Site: brandenburg
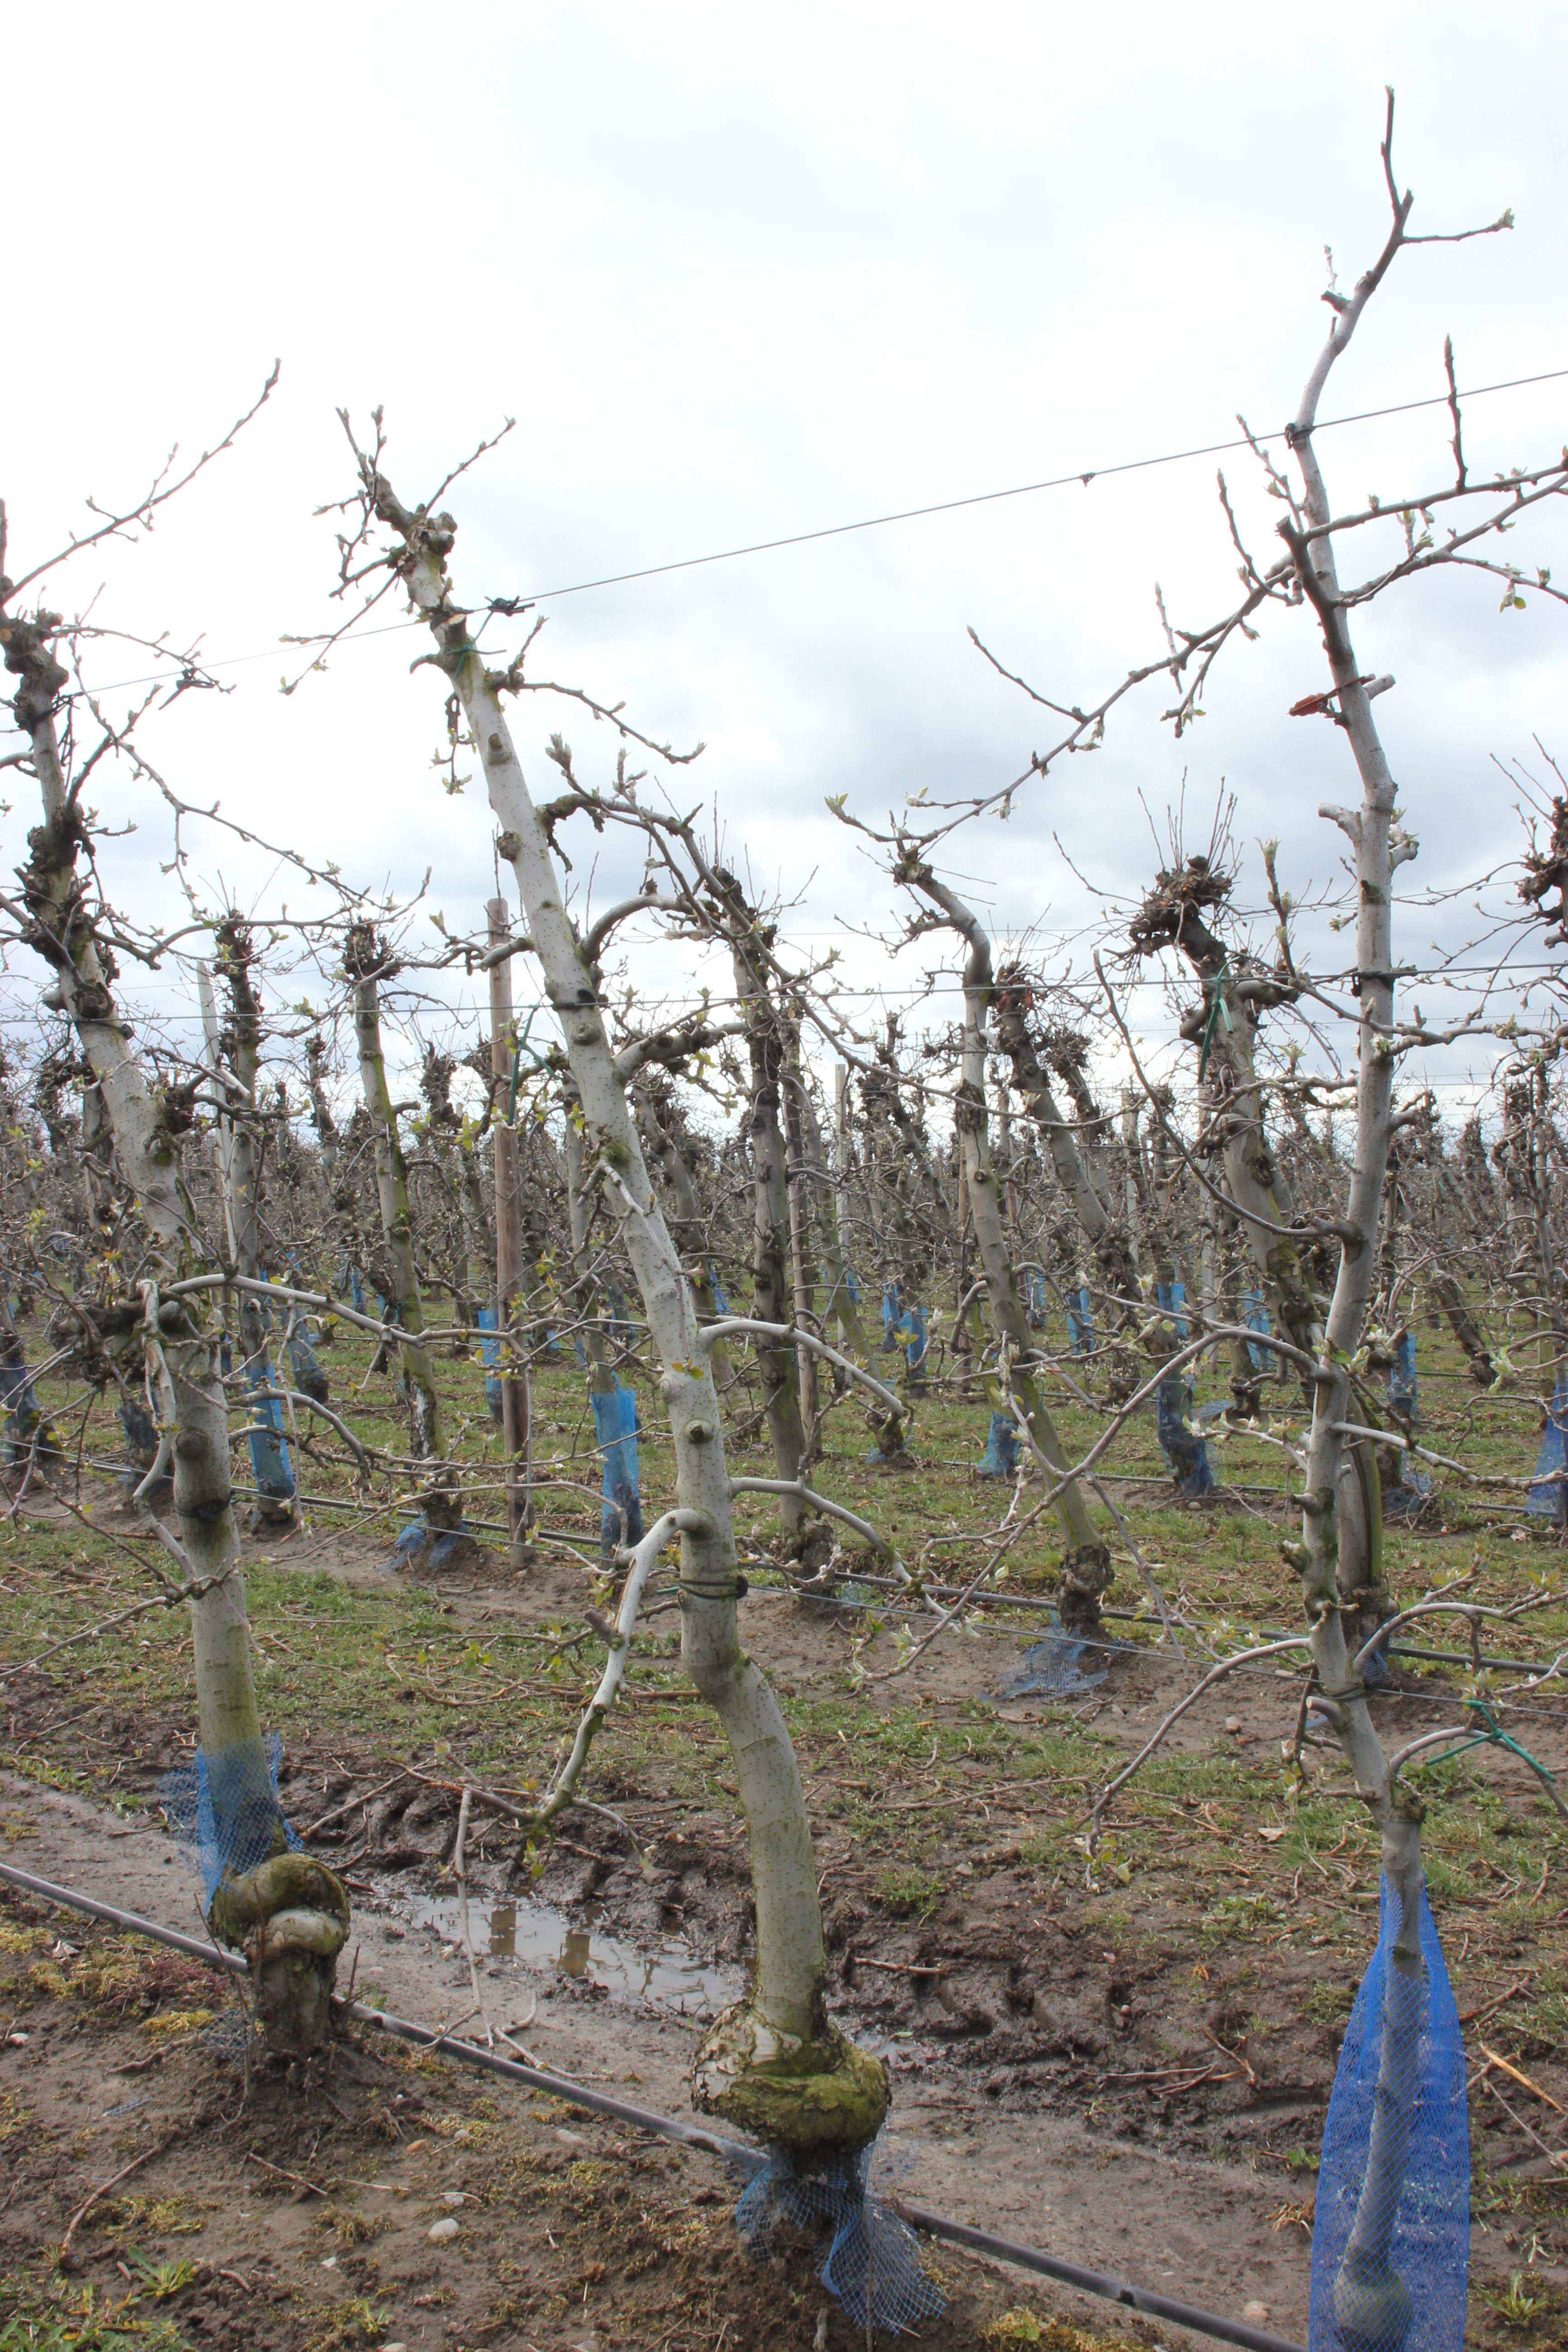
Growth stage (BBCH 55): Inflorescence emergence